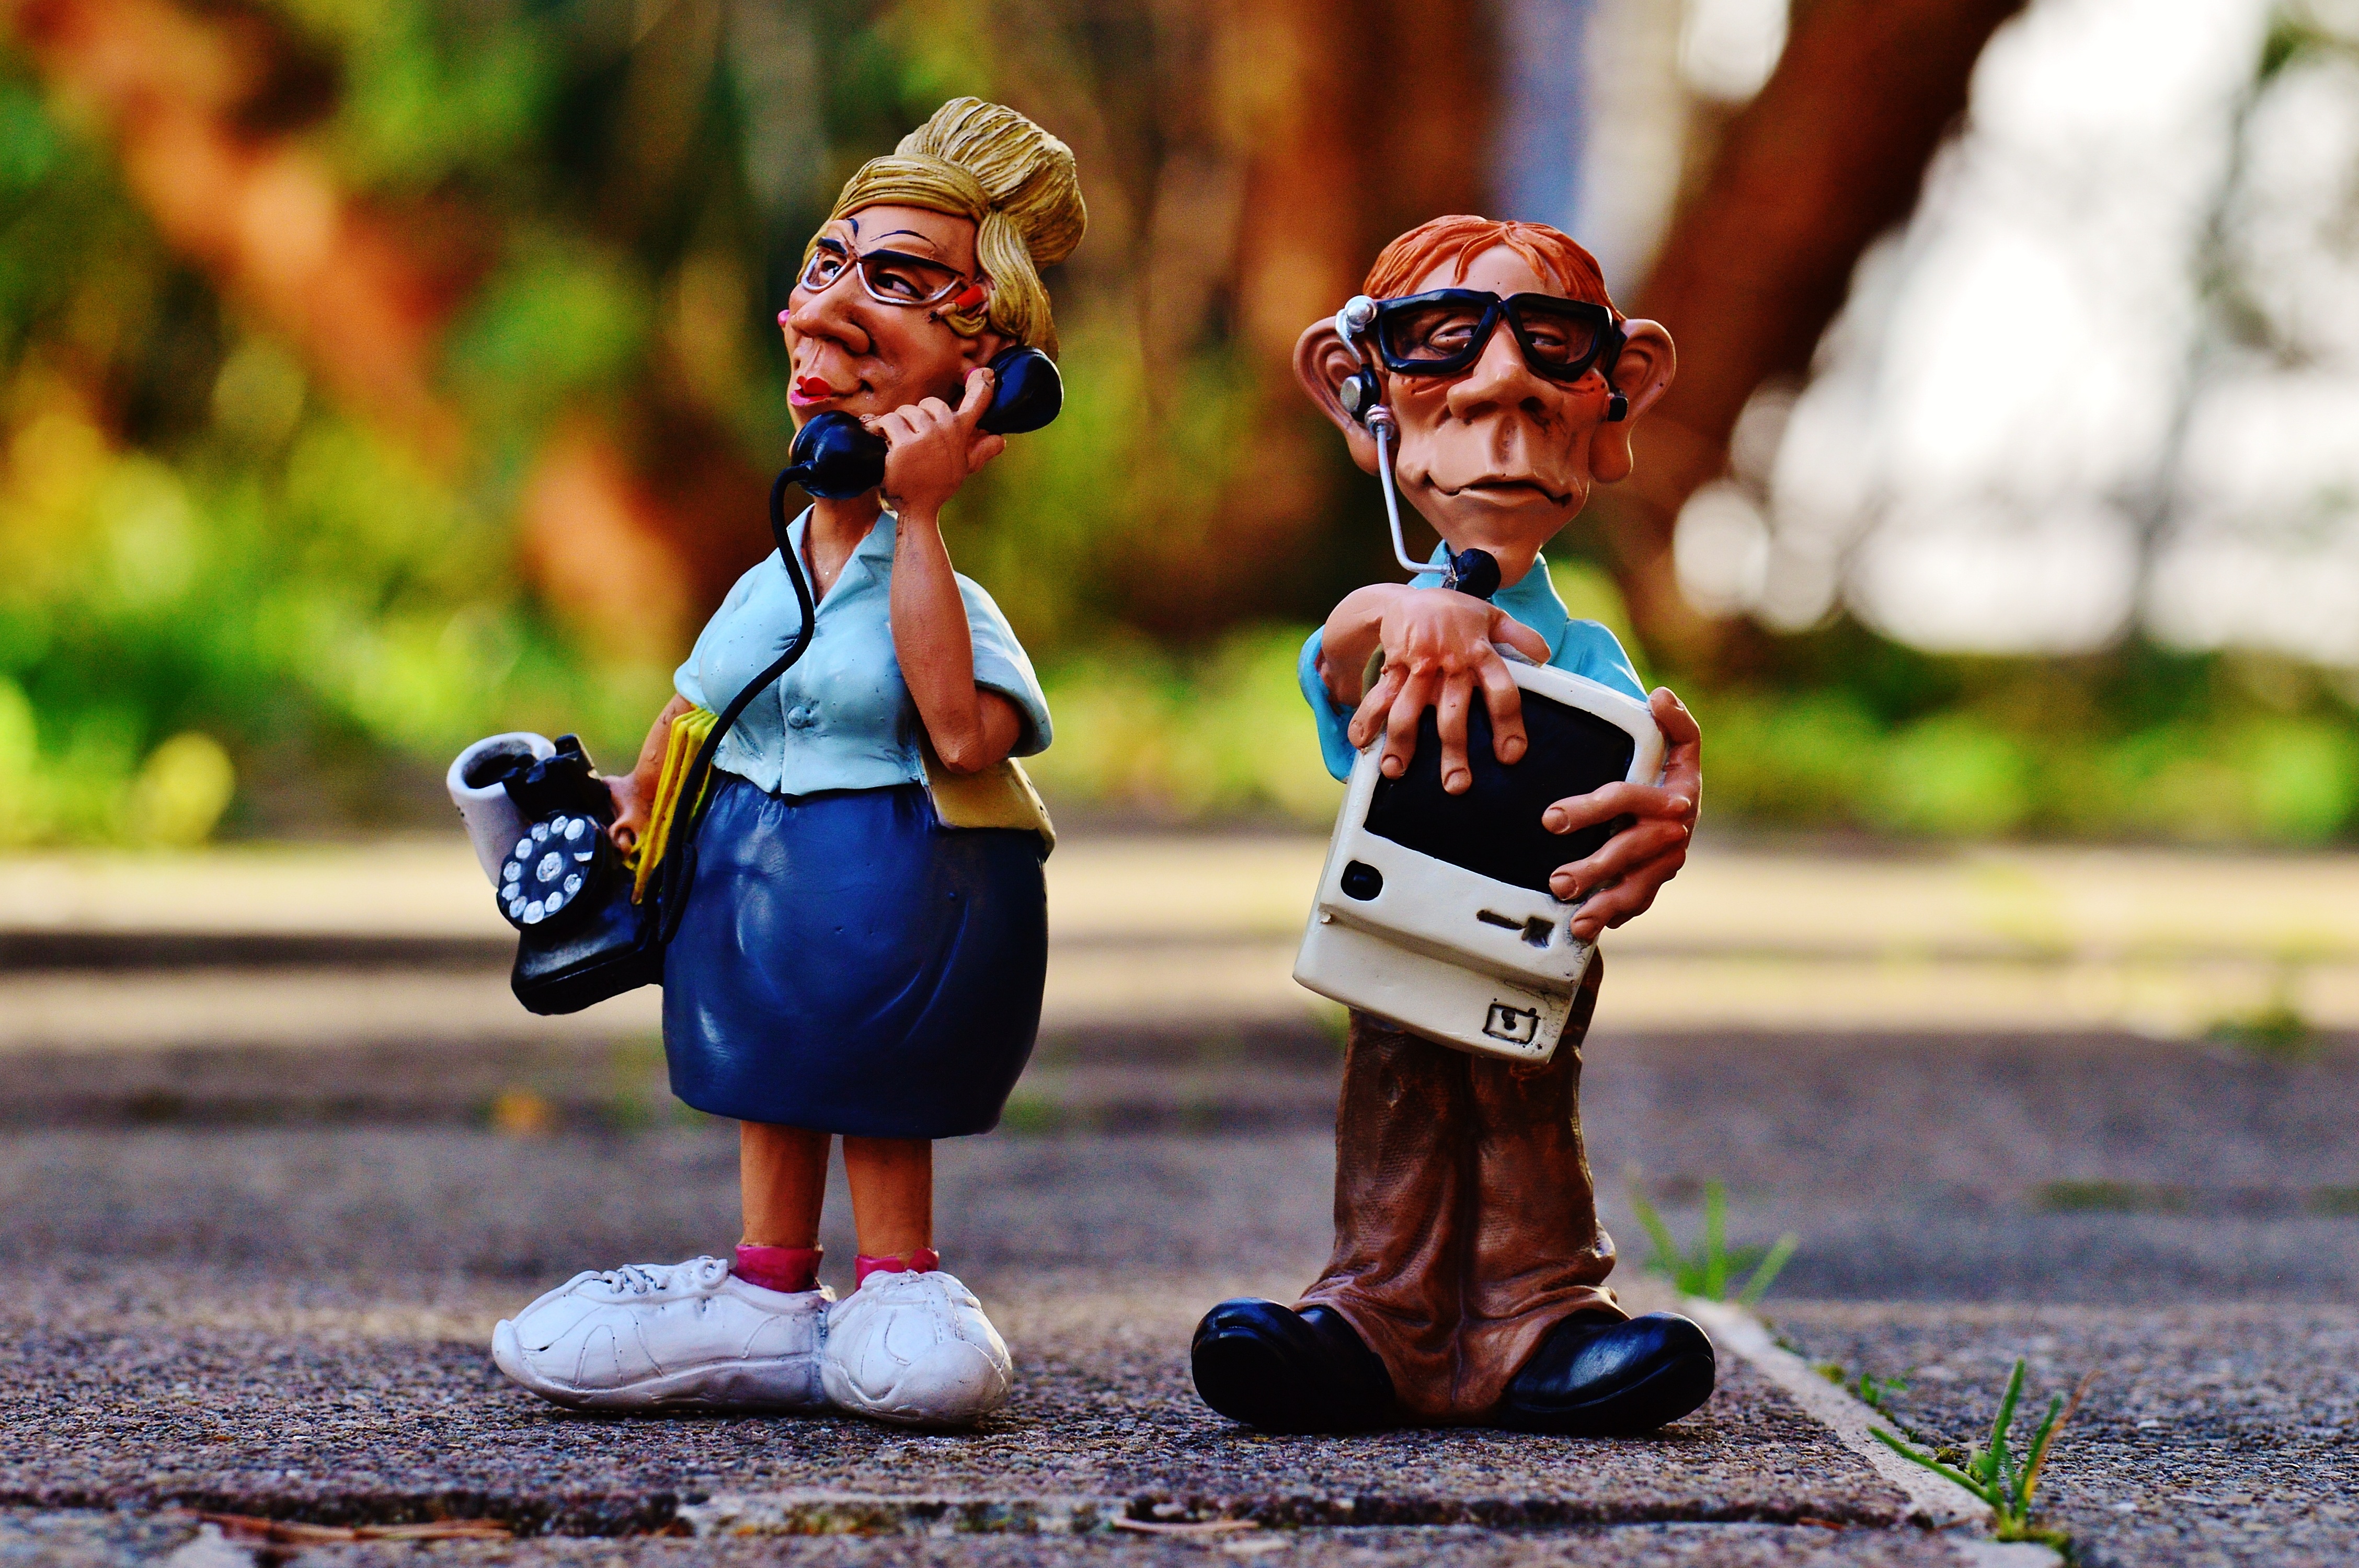
computer, screen, people, time, spring, phone, communication, child, together, toy, emergency service, monitor, help, call, digital, jockey, information, connection, secretary